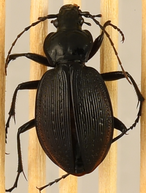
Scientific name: Carabus goryi
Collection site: Mountain Lake Biological Station NEON (MLBS), plot MLBS_008